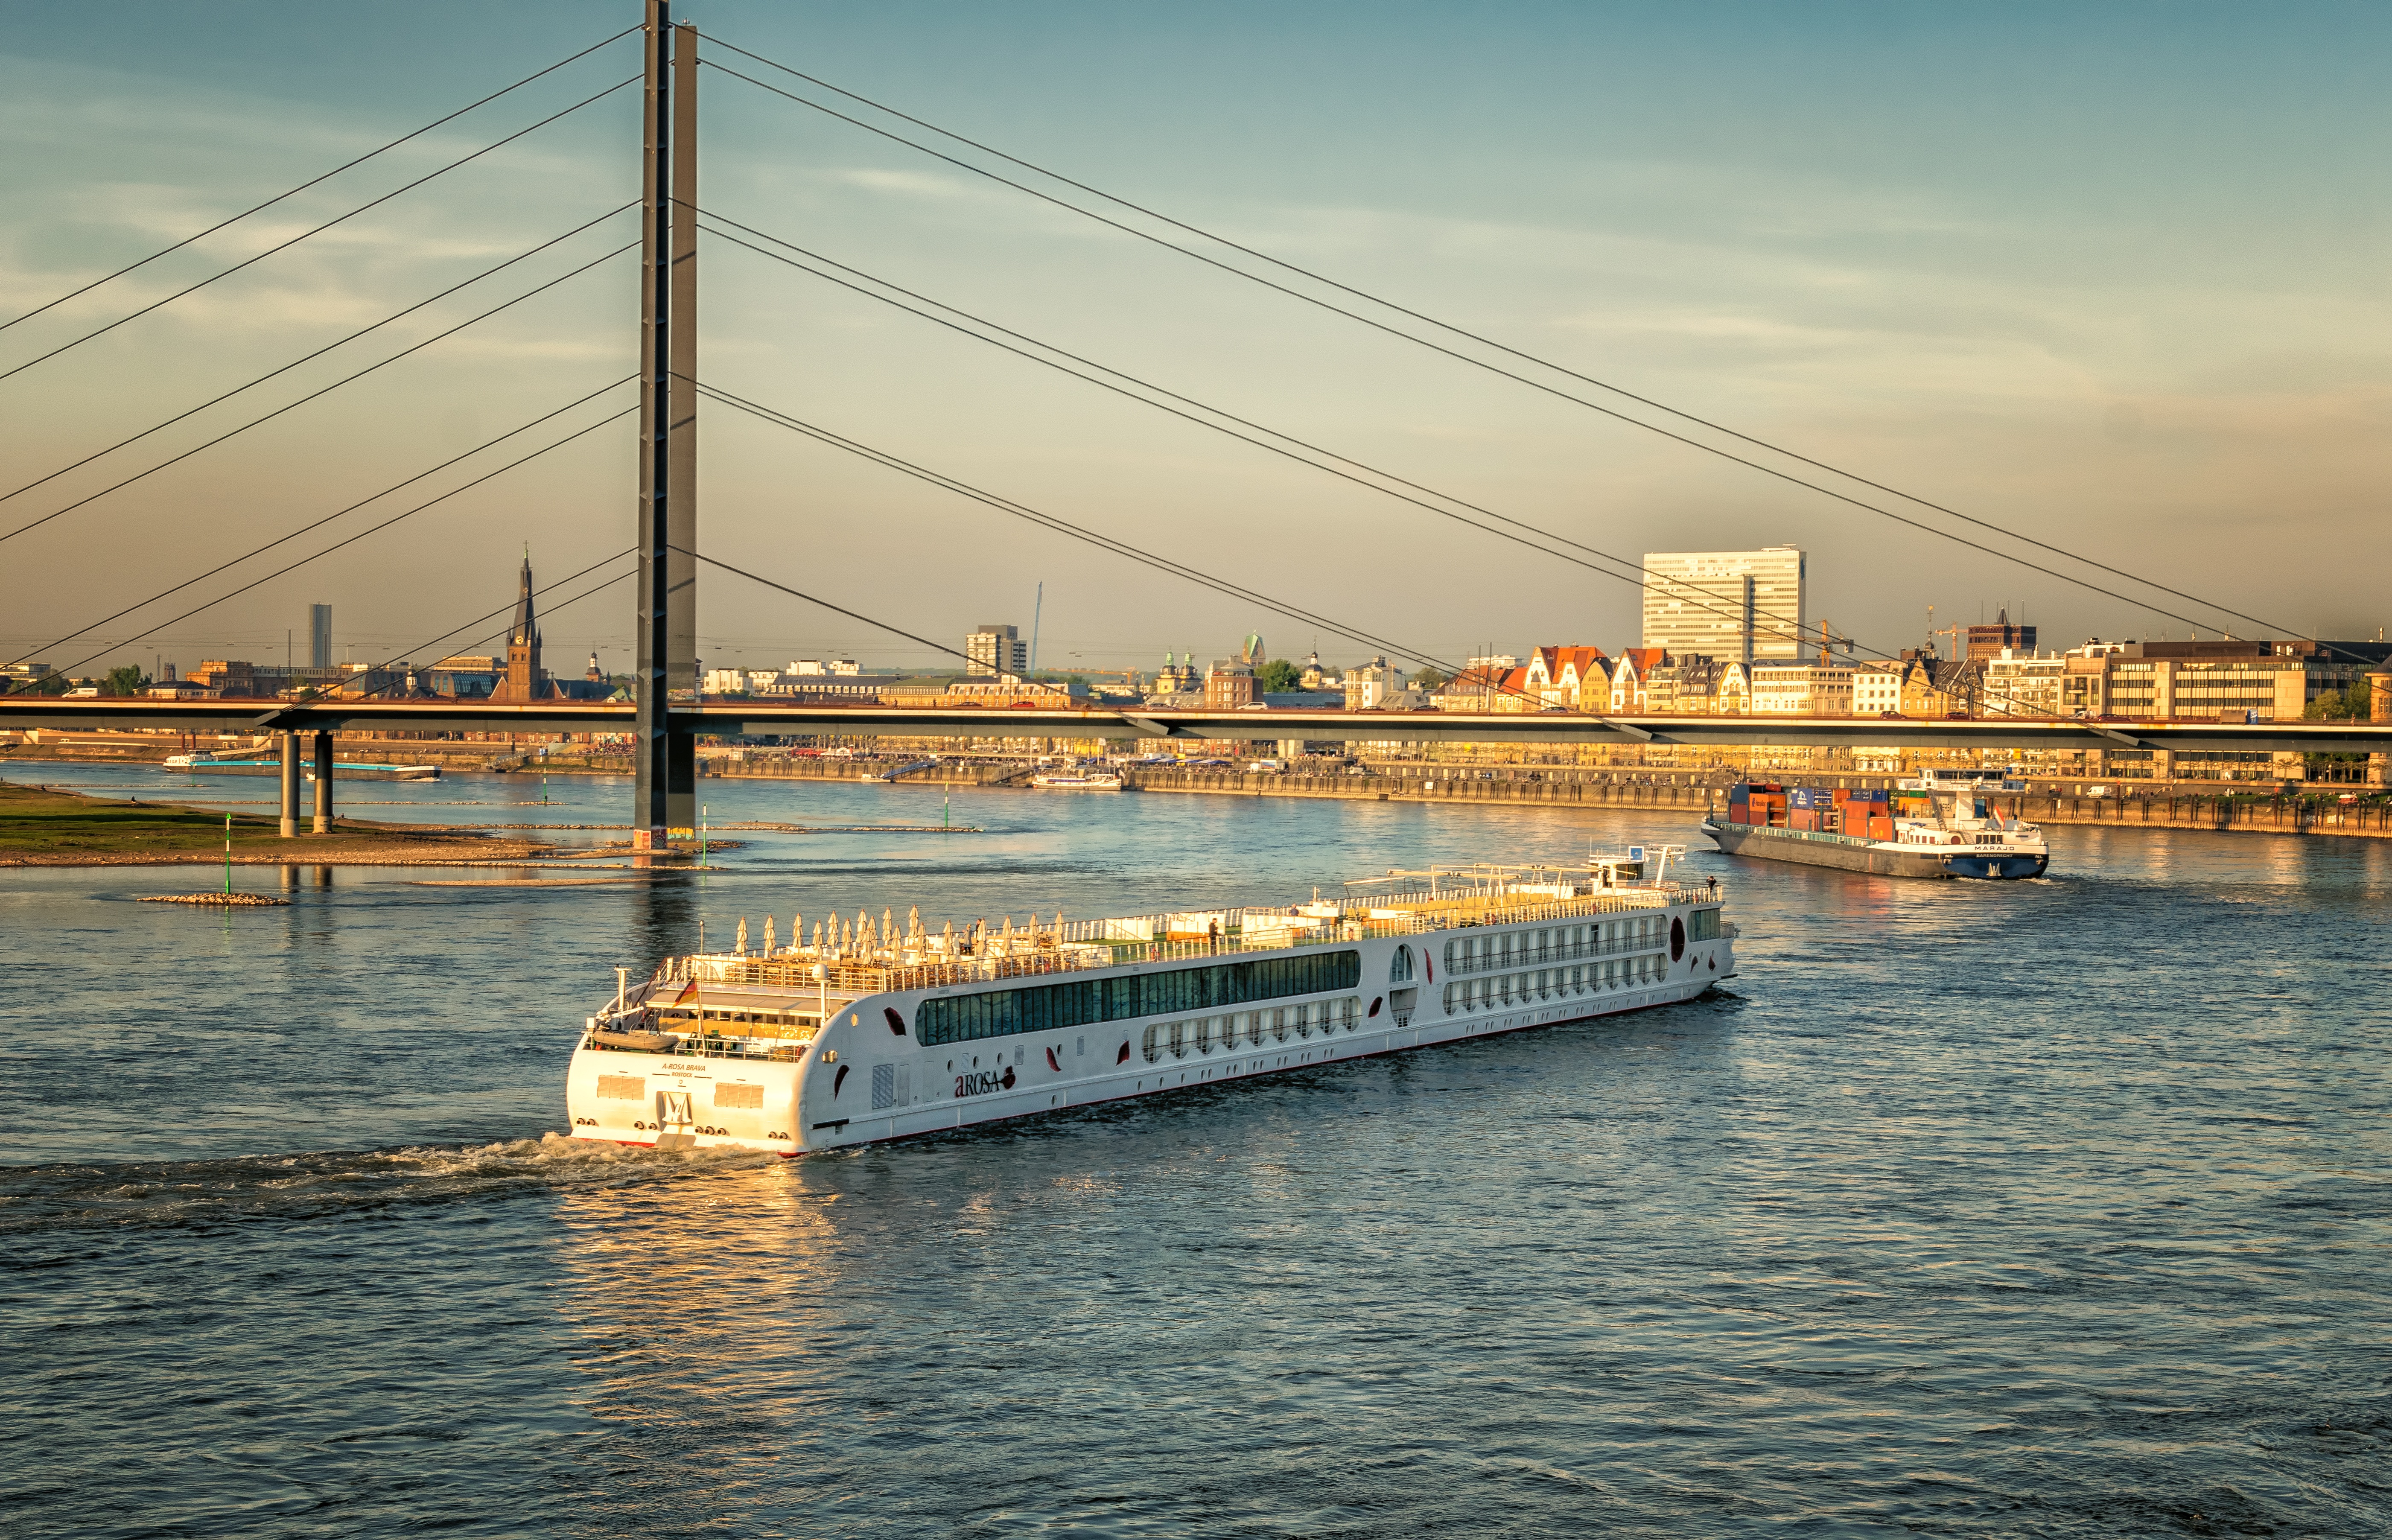
sea, water, dock, sun, boat, bridge, skyline, city, pier, river, ship, cityscape, suspension bridge, transport, golden, reflection, vehicle, harbor, marina, port, waterway, ferry, homes, channel, shipping, watercraft, rhine, evening sky, passenger ship, dusseldorf, north rhine westphalia, state capital, freight transport, ocean liner